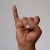
The image shows a hand gesture representing the letter 'I' in Indian Sign Language.